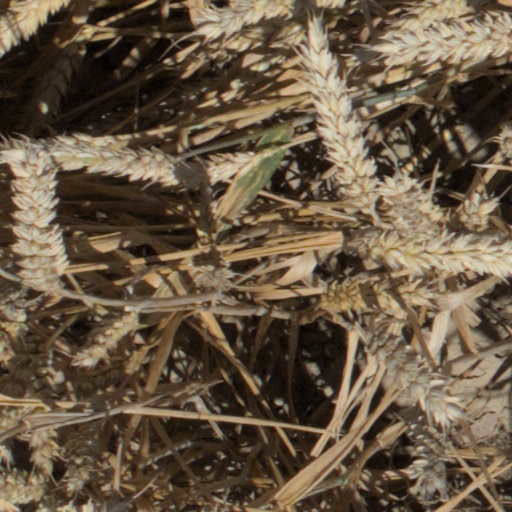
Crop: wheat